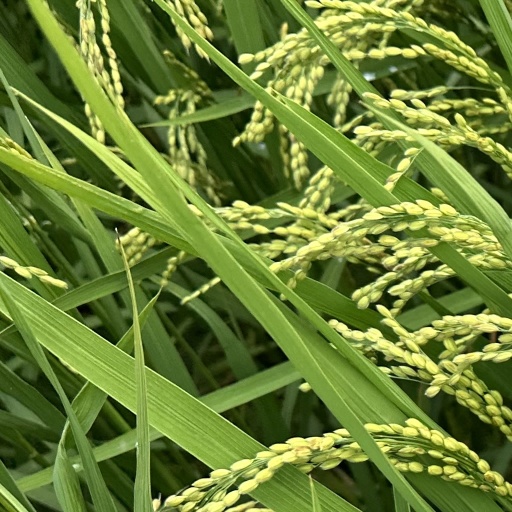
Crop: rice